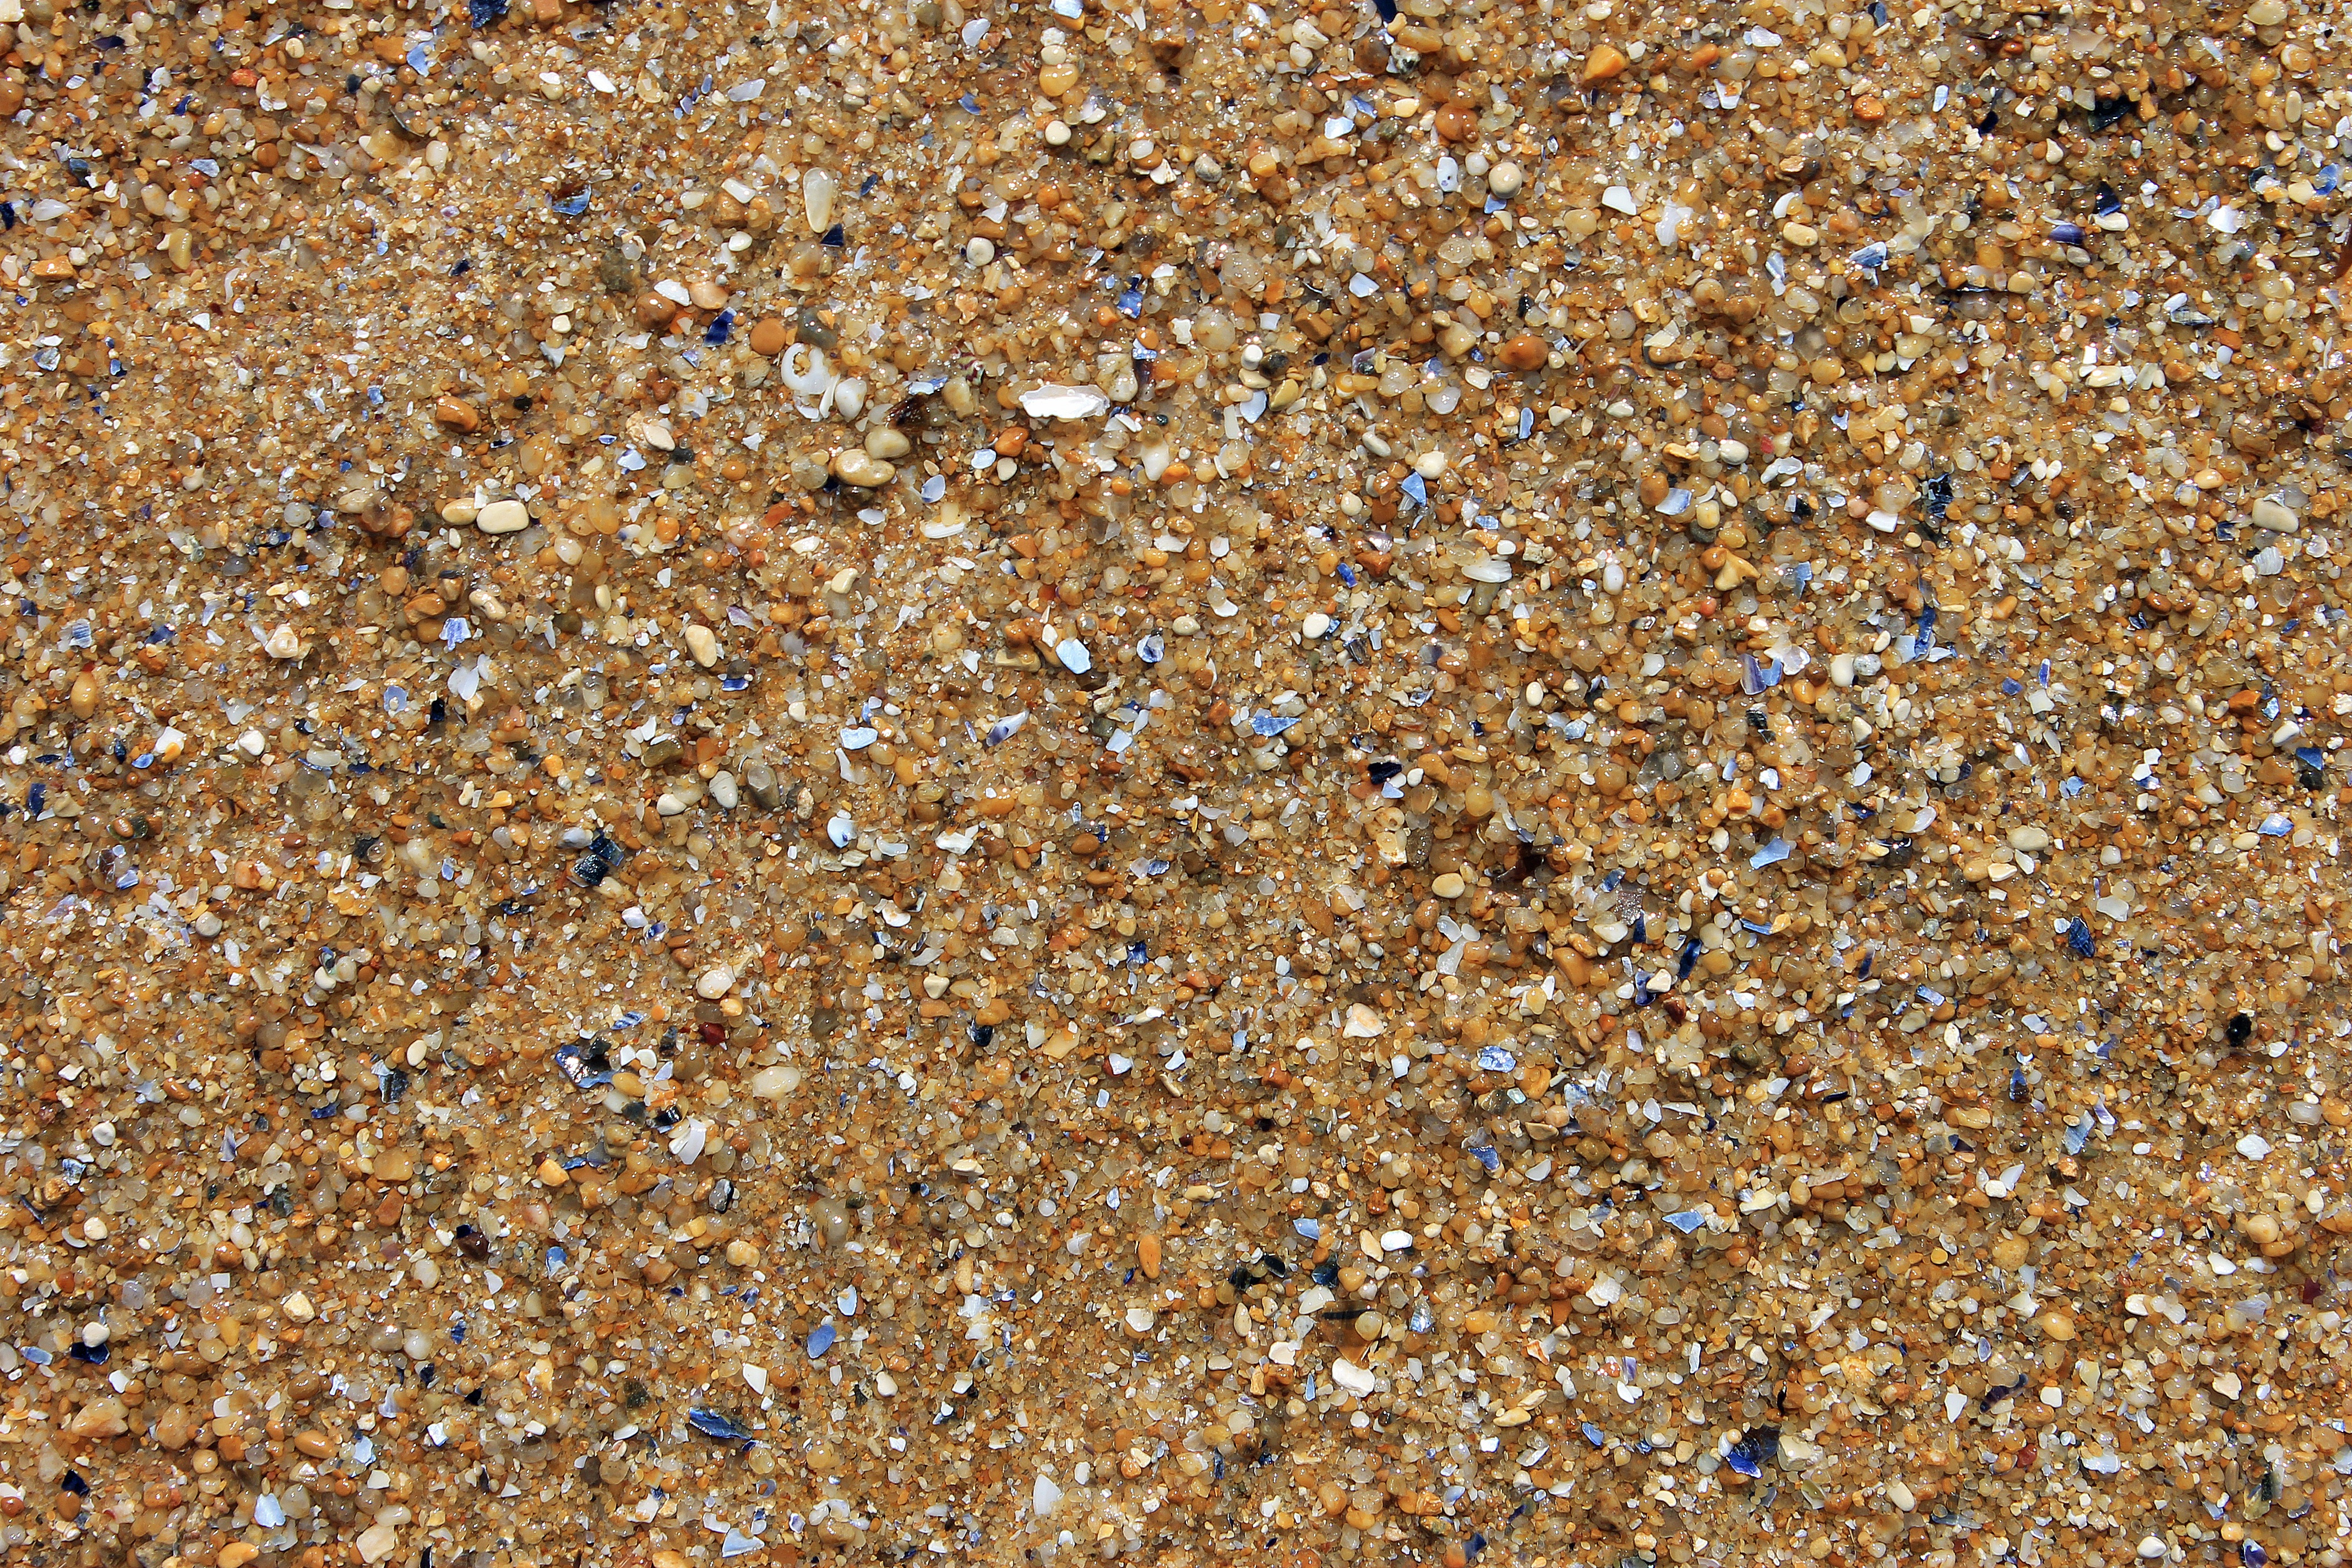
beach, sea, nature, sand, ocean, texture, floor, asphalt, soil, material, gravel, atlantic, granite, flooring